Plymouth Argyle F.C. league record by opponent

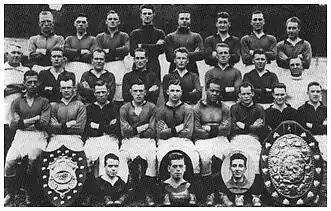
The Plymouth Argyle squad for the 1929–30 season, winners of the Football League Third Division South.

Plymouth Argyle Football Club are an English professional association football club based in Plymouth, Devon. They compete in EFL League One as of the 2025–26 season, the third division of the English football league system. The club was formed in 1886 as Argyle Football Club, a name which was retained until 1903 when the club became professional and were elected to the Southern Football League. The club joined the English Football League in 1920 and have competed there since then, achieving multiple league titles, promotions and relegations.